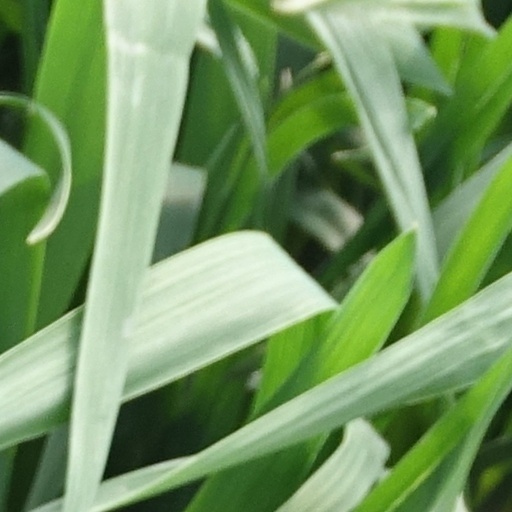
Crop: wheat